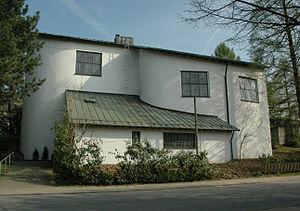
Rudolf Schwarz, surnommé le mystique rhénan, était un architecte et urbaniste allemand, connu surtout pour avoir construit ou conçu nombre d’églises catholiques dans son pays natal et en Autriche. Cette réputation d’architecte religieux tend à reléguer à l’arrière-plan ses réalisations civiles, telles que les maisons d’habitation qu’il construisit dans les années 1930, ou ses contributions dans le domaine de la construction de théâtres. Après guerre, il joua un rôle de premier plan dans la reconstruction de la ville de Cologne détruite par les bombardements. Quoique compromis avec le nazisme, en particulier en tant qu’architecte-urbaniste agissant dans le cadre d’une politique de germanisation forcée en Lorraine française, il intervint, après la guerre, en qualité d’expert sur le traitement à donner à l’héritage architectural de l’ère nazie, notamment à Munich.